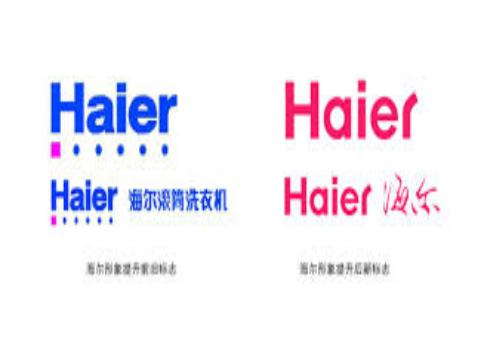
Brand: haier
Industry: Electronic